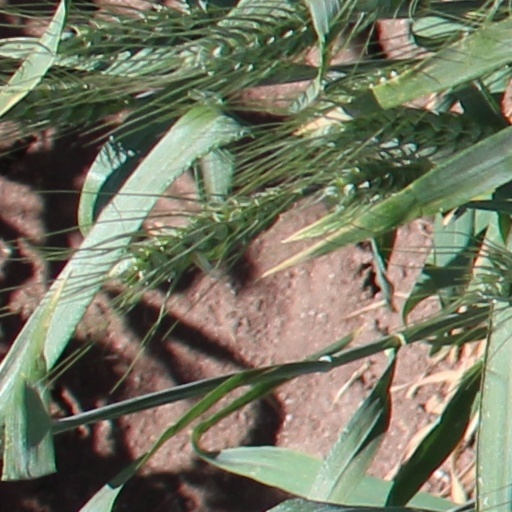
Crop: wheat